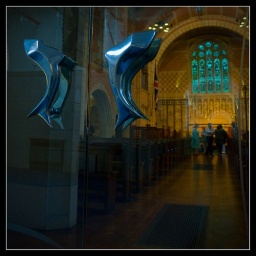
I have to admit I was very drawn to the glass doors to the chapel, and the way the fish-handles seemed to float in mid-air